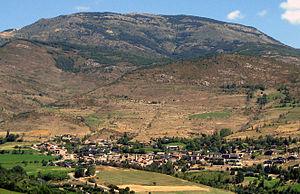
Prullans est une commune de la comarque de Basse-Cerdagne dans la province de Lérida en Catalogne.